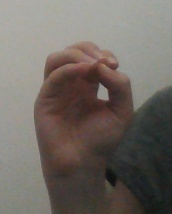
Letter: ha